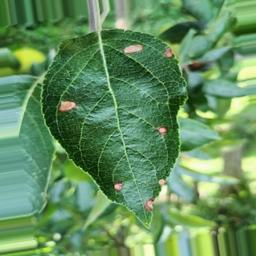
Label: Alternaria